Prince Henry of Prussia (1862–1929)

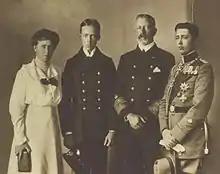
Prince Henry with his wife, Princess Irene, and their sons Waldemar and Sigismund

Their sons Waldemar and Heinrich were both hemophiliacs, a disease which they inherited through Irene from the maternal grandmother of both of their parents, Queen Victoria, who was a carrier.